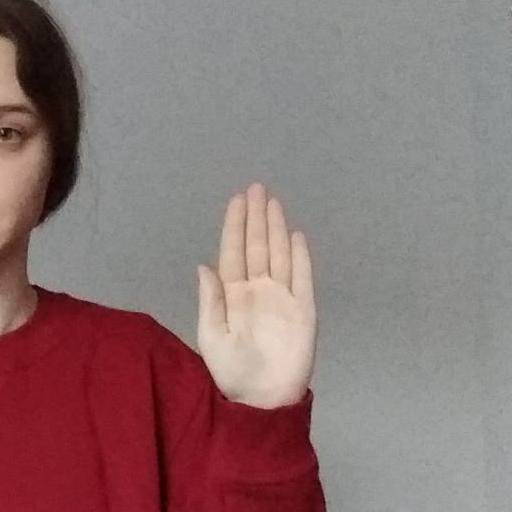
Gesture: stop